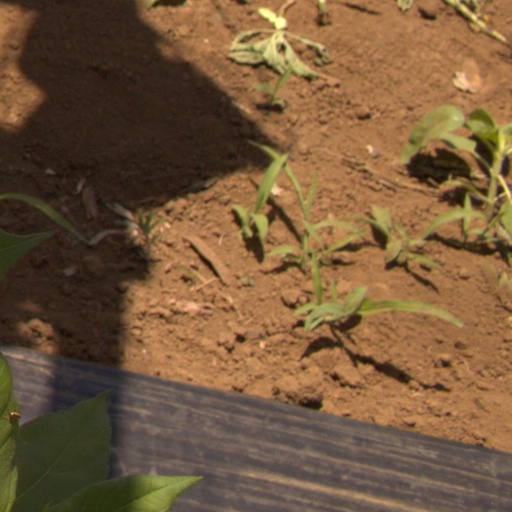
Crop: Jerusalem artichoke